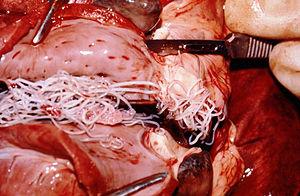
Filariidae est une famille de nématodes.